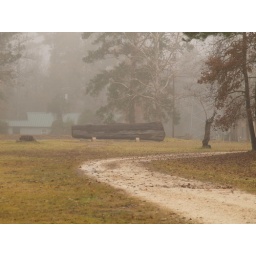
Saratoga Texas Old small town Tree truck in grass field 2009 Roads Signs Buildings